Taguig

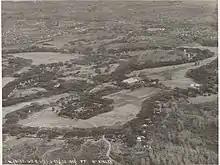
Fort William McKinley, now Fort Bonifacio, was surrendered by the United States to the Philippines in 1946

Taguig was one of the earliest known territories of the Provincia de Tondo, that became the Provincia de Maynila to have been Christianized when the Spaniards succeeded in subjugating mainland Luzon through the Legazpi expedition in 1571. Between the years 1573 and 1587, Taguig was an encomienda under Captain Cervantes y Vergara with 3,200 inhabitants paying 1,879 and 1/2 tax. On September 4, 1584, Melchor De Ribera of the Augustian Order became the 1st non-resident Vicar of Taguig. Taguig was established as a separate "pueblo" (town) on April 4, 1587, "Tomamos de nuevo la casa de Tagui", when the Augustinian Order reaccepted the vote of the convent of Taguig during a meeting of the Augustinian Chapter in Intramuros according to Friar Gaspar de San Agustin. This is after the local Chinese community burned the old church made out of Sawali in 1586. Juan Basi, a nephew of Lakan Dula and son-in-law of the Sultan of Brunei, was the Lakan of Taguig from 1587 to 1588 who participated in the Tondo Conspiracy of 1587, an attempt to overthrow the Spanish government which failed. Basi was exiled for two years as punishment. According to records, Taguig had nine barrios then, namely: Bagumbayan, Bambang, Hagonoy (Hagunoy), Palingon (Palingong), Santa Ana, Tipas, Tuktukan (Toctocan), Ususan, and Wawa (Uaua). Santa Ana was then the municipal center ("poblacion") of Taguig.